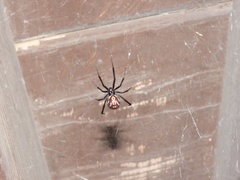
Species: Lactrodectus_hesperus